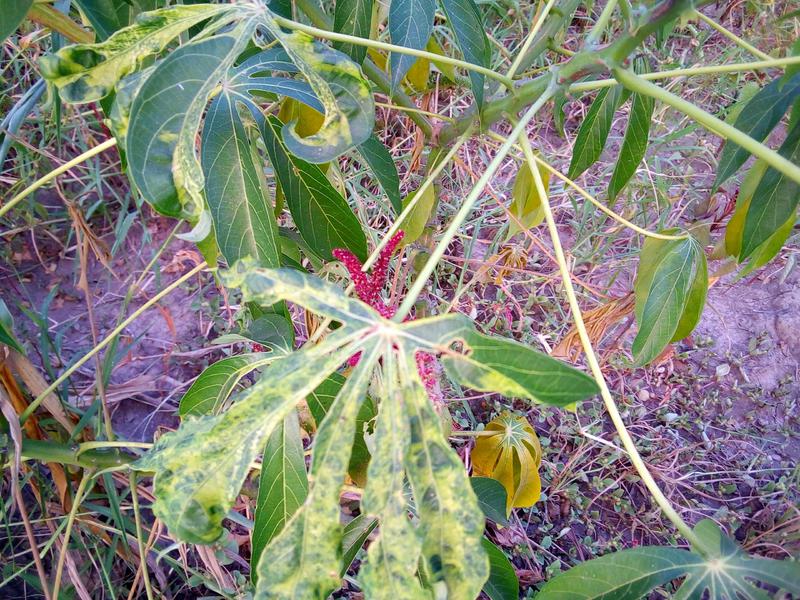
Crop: cassava
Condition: mosaic_disease